Janez Ožbolt

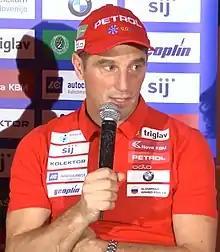
Janez Ožbolt in 2016

Janez Ožbolt (born 22 August 1970) is a Slovenian biathlete. He competed at five consecutive Winter Olympics, from 1992 to 2006.